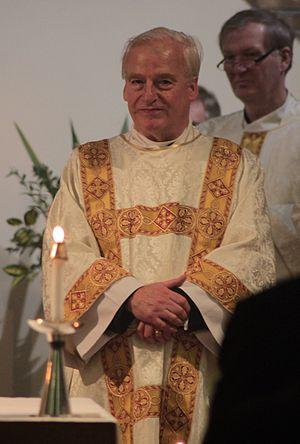
John Broadhurst est un évêque de l'Église d'Angleterre jusqu'en 2010, date à laquelle il est reçu au sein de l'Église catholique romaine.